Charlie Williams (footballer, born 1944)

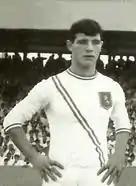
Valletta and Malta International Soccer Player "Picture taken in 1963"

Charlie Williams (born 15 February 1944) is a Maltese former professional football player.